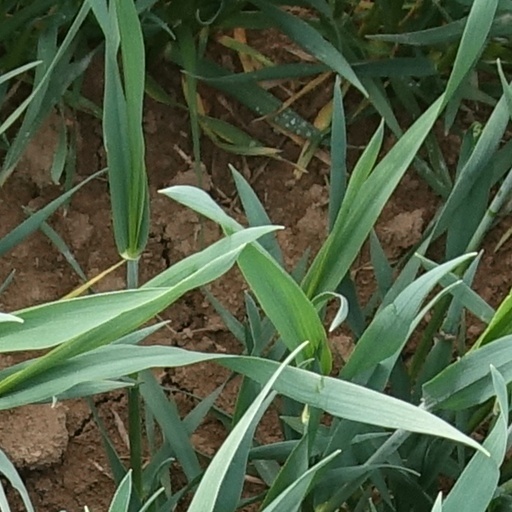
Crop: wheat